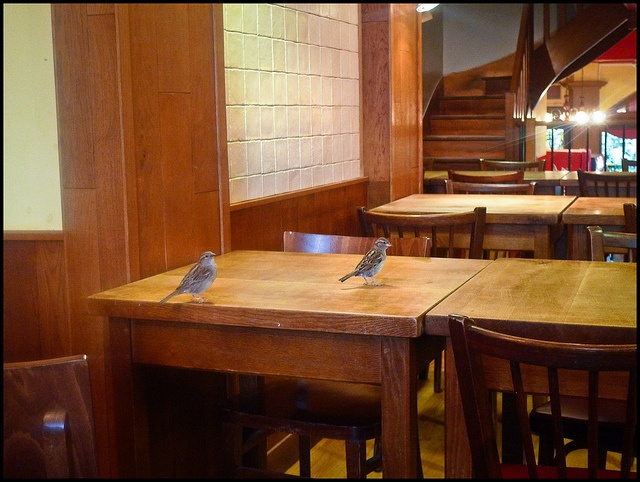
A couple of small birds sitting on top of a wooden table.
a couple of birds are perched on a table
There are two birds inside standing on the table.
Two birds are perched on top of restaurant tables.
Two birds perch on one of the many tables, standing next to each other and surrounded by chairs, in a room.